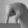
ASL letter: Q